Tornado outbreak sequence of May 1896

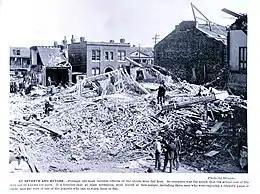
Damage from the St. Louis–East St. Louis tornado

From May 24–28, 1896, a violent tornado outbreak sequence—considered one of the worst on record—struck much of the United States, killing at least 388 people and injuring 1,490 or more. At least 26 tornadoes occurred, including intense, long-lived families. Retroactively rated F5 on the Fujita scale, the strongest tornado of the outbreak struck Michigan, killing 47 or more people. F4 tornadoes in three other states collectively caused most of the remaining deaths, among them a potent twister that impacted Greater St. Louis, claiming 255 lives and becoming the third-deadliest U.S. tornado on record. Additionally, at least one tornado crossed into Canada, inflicting more damage there. Tornado expert Thomas P. Grazulis dubbed the severe weather episode "perhaps the most violent single week of tornado activity in United States history".